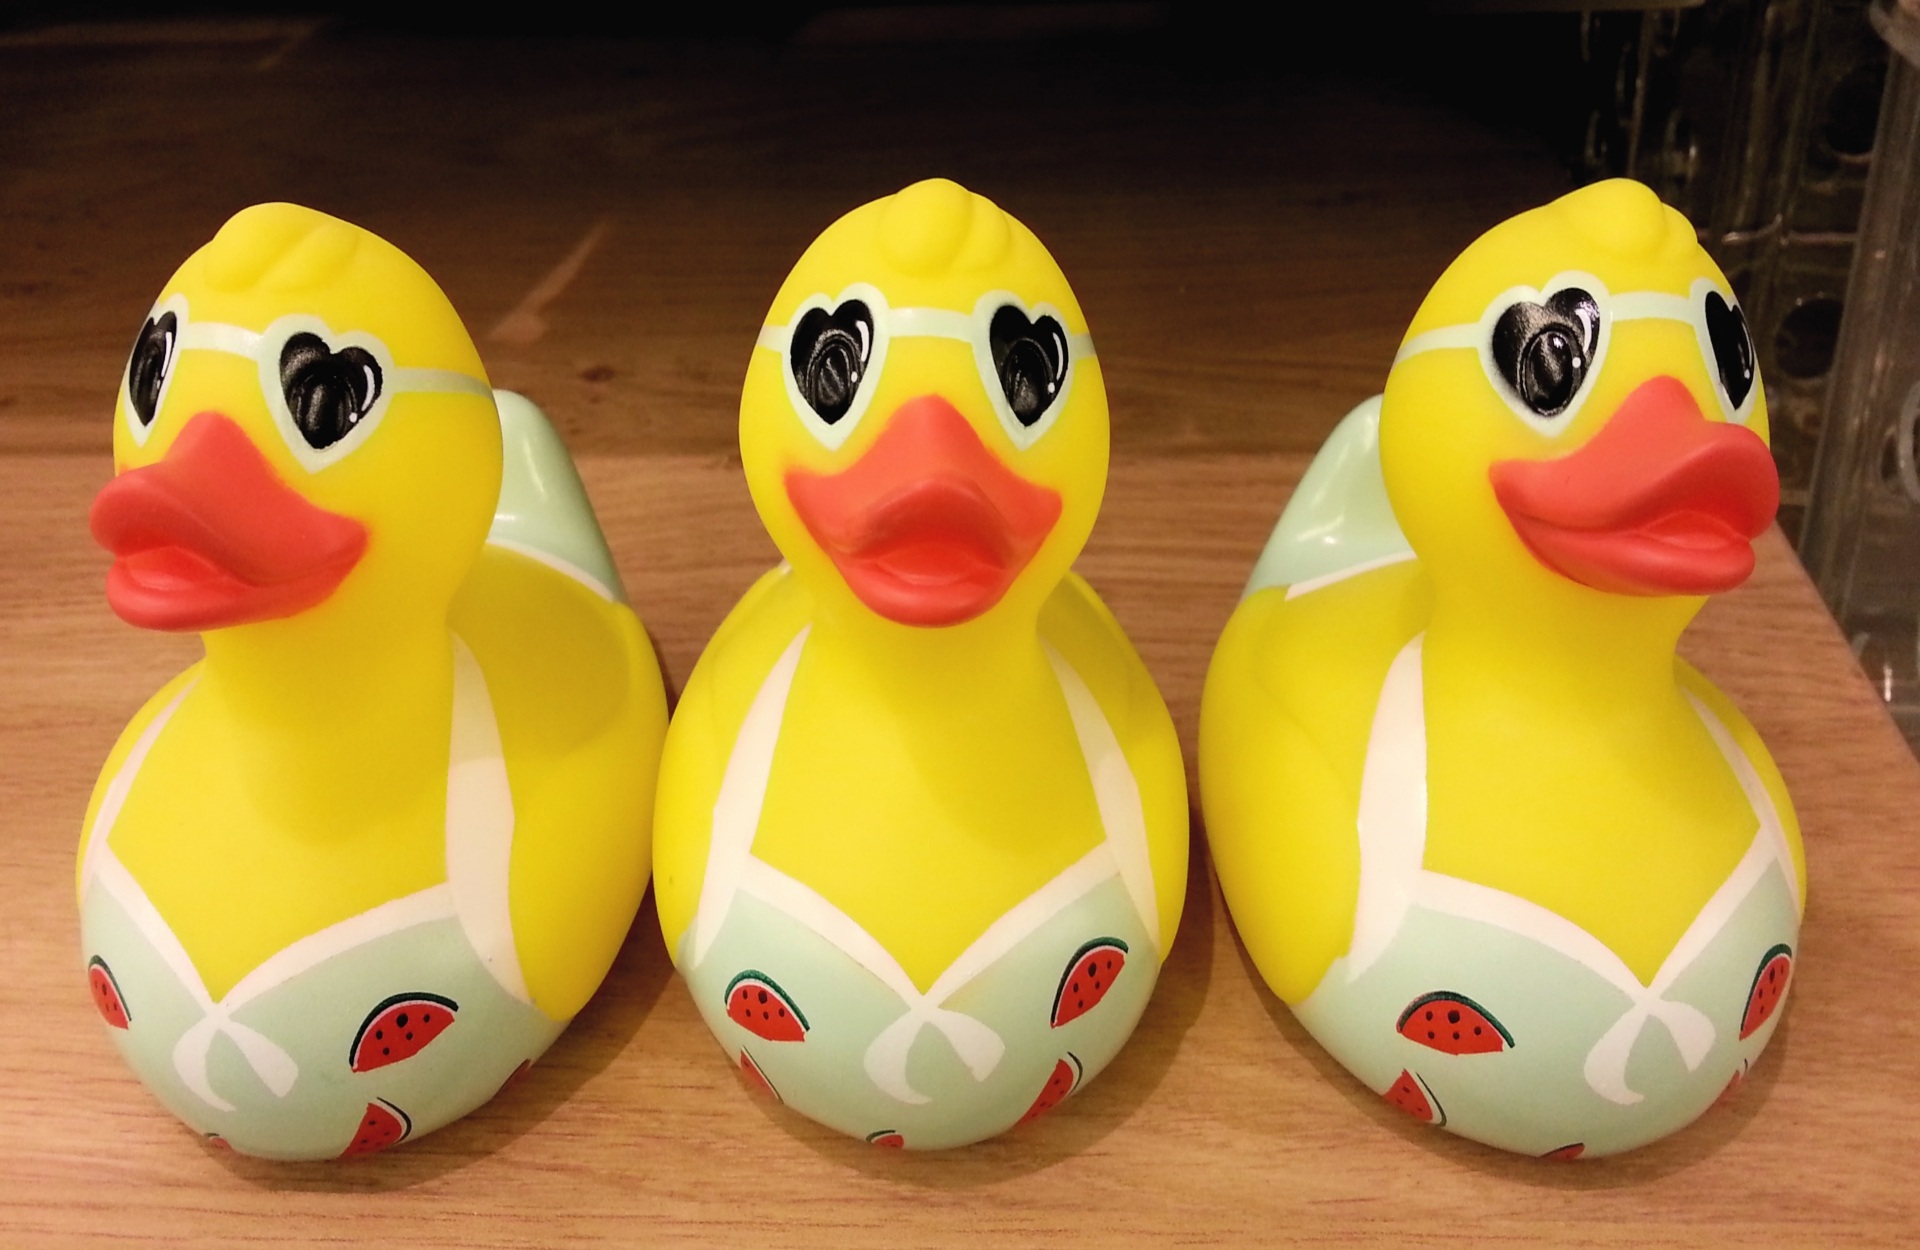
bird, plastic, beak, yellow, toy, material, duck, funny, humor, ducks, waterfowl, water bird, beaks, rubber duck, product design, ducks geese and swans